The Four Pianists

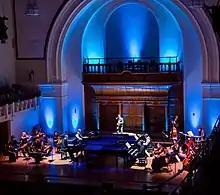
The Four Pianists performing at Cadogan Hall in London

Members of The Four Pianists are Ivan Yanakov (pianist), Georgii Cherkin, Jivko Petrov and Antoni Donchev who in 2022 replaced Angel Zaberski. The Four Pianists regularly perform in Bulgaria's National Palace of Culture in front of 4,000-strong audiences. In 2016, the Four Pianists and the London Chamber Players played at London's Cadogan Hall, alongside Theodosii Spassov. In 2017 the Four Pianists performed a special concert at the Philharmonic Hall in Ljubljana.